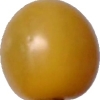
Label: tomato_cherry_yellow